Timeline of the 2019–2020 Hong Kong protests (July 2020)

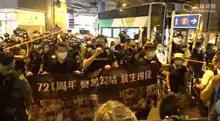
At 4 pm, Democratic Party Lam Cheuk-ting and Andrew Wan, together with the 2 injured in the 721 incident, a total of 4 people pulled up a banner of 'Police and criminals colluded and released murderers'

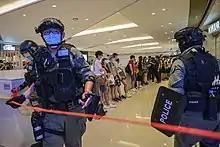
Police cordoned off Yoho Mall

In defiance of potential persecution under the national security law, hundreds of citizens gathered in Yuen Long’s YOHO mall and MTR exits to commemorate the one-year anniversary of the Yuen Long mob attack. In the attack, 45 train-riding commuters of all ages were beaten by white-shirt Yuen Long residents holding various sizes of sticks. Over 50 attackers have been identified by various channels such as RTHK and legislative council member Lam Cheuk-ting, who was also beaten by the mob last year, yet to this day only 7 of them were charged and none of those have been tried. On the 21st of each month after the attack MTR would purposely close off Yuen Long station, citing security risk. While the station remained largely open today many exits were closed. Whereas a year ago it allegedly took the police force 39 minutes to arrive at the crime scene after hundreds of 999 calls, today riot police in full gear came out in droves to enforce the social distance ordinance and disperse the crowd. Among those who protested were four individuals dressed in mob outfits, one of them carrying a watermelon, symbolizing the well-identified attacker Jacky Chan. Numerous people also held up blank pieces of paper, and many more chanted "no show on 721", implying the lack of police presence last year and the lack of investigation for a whole year. From around 5pm to midnight in YOHO mall and MTR area police stop-and-searched over 150 citizens, arrested 5 individuals for various charges and ticketed 96 people for breaking social distance ordinance (599G). There was several uses of pepper spray inside YOHO mall in addition to a point-blank close-range pepper-ball shooting at a man on the street, to which although the police denied hours after, the incident was captured by a car dashboard camera, refuting the denial. While Article 27 of Hong Kong Basic Law guarantees freedom of press, and 599G(4) exempt "Group gathering at a place of work for the purposes of work", at least 17 of the ticketed were journalists covering the story on site. Police later filed 6 complaints with Hong Kong Journalists Association (HKJA) against various web media and their journalists for untruthful and biased reporting, but HKJA slammed back by accusing the police for obstructing freedom of press, for targeting volunteer and (not salaried) student journalists, and for fining and imposing fear on journalists working at the scene.